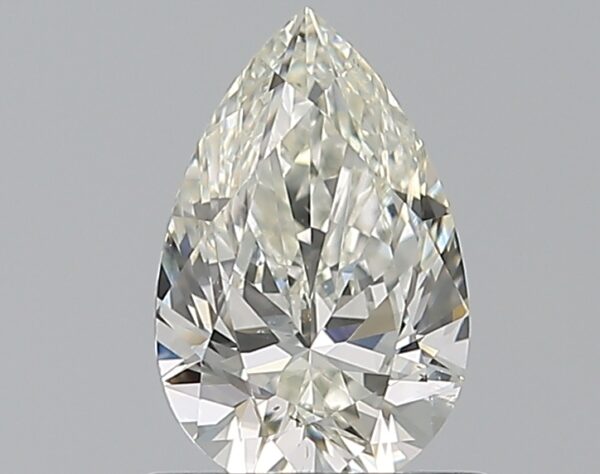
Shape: pear
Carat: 0.7
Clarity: VS2
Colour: K
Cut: EX
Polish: EX
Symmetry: EX
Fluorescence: F
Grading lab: GIA
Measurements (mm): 7.66 x 4.93 x 3.04